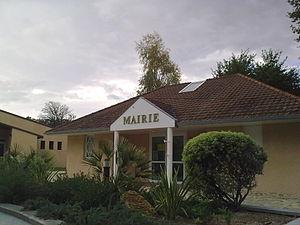
Viellenave-d'Arthez
Viellenave-d'Arthez est une commune française située dans le département des Pyrénées-Atlantiques, en région Nouvelle-Aquitaine.